Ryan Kesler

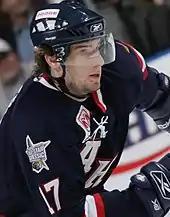
Kesler at the 2005 AHL All Star game

In June 2000, Kesler was drafted in the fifth round, 89th overall, by the Brampton Battalion in the Ontario Hockey League (OHL) Priority Selection. Despite being drafted by a Canadian OHL team, Kesler chose to play in the USA Hockey National Team Development Program (USNTDP) because of its close proximity to Livonia. This allowed Kesler to continue his high school education without leaving Winston Churchill High School. He entered the USNTDP for the 2000–01 season. Over his two seasons with the USNTDP, Kesler recorded 99 points in 131 games.